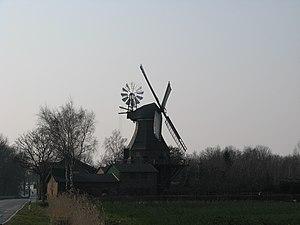
Barlt est une commune de l'arrondissement de Dithmarse, dans le Land du Schleswig-Holstein.